Condenser (optics)

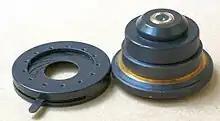
A condenser (right) and its respective diaphragm (left)

A condenser is an optical lens that renders a divergent light beam from a point light source into a parallel or converging beam to illuminate an object to be imaged.